Question: Please indicate a possible affordance area of the bench that can be used for sitting on
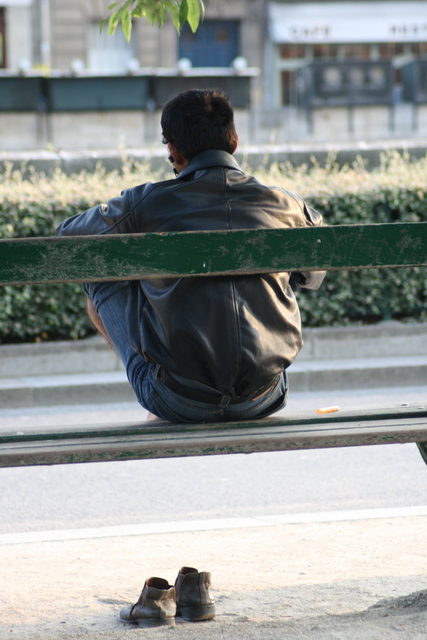
Answer: [0, 405, 426, 454]